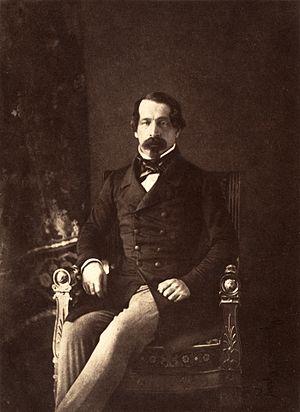
Le coup d'État du 2 décembre 1851 est l'acte par lequel, en violation de la légitimité constitutionnelle, Louis-Napoléon Bonaparte, président de la République française depuis trois ans, conserve le pouvoir à quelques mois de la fin de son mandat alors que la Constitution de la Deuxième République lui interdisait de se représenter.
La franc-maçonnerie sous le Second Empire connaît une mise sous tutelle du pouvoir de Napoléon III. Le Second Empire assimile la franc-maçonnerie et les francs-maçons en général à une menace et vise soit à la contrôler soit à la faire disparaître. Refusant de se soumettre à un pouvoir impérial, des francs-maçons font le choix de l'exil et s'embarquent pour l'Angleterre. Pour subsister, le Grand Orient de France, principale puissance maçonnique, et la franc-maçonnerie française en général, comme elles l'avaient fait lors des périodes révolutionnaires ou de celle du Premier Empire, se doit d'accepter de grandes concessions. Pour éviter la dissolution, elle opte pour la solution des « princes protecteurs » chargés d'en prendre la grande maîtrise. La période autoritaire voit l'interdiction des débats politiques, un effacement et une réduction des loges, souvent absentes des provinces, soumises à une faiblesse des effectifs, avant de connaître de nouvelles dynamiques et un nouvel essor lors de la période libérale du Second Empire. Durant la guerre de 1870, les obédiences ne soutiennent pas la politique impériale et sont plutôt pacifiste.
Charles-Louis-Napoléon Bonaparte, dit Louis-Napoléon Bonaparte, né le 20 avril 1808 à Paris et mort le 9 janvier 1873 à Chislehurst, est un monarque et un homme d'État français. Il est à la fois l'unique président de la Deuxième République, le premier chef d'État français élu au suffrage universel masculin, le 10 décembre 1848, le premier président de la République française, et après la proclamation de l'Empire le 2 décembre 1852, le dernier monarque du pays sous le nom de Napoléon III, empereur des Français.
Léopold Iᵉʳ, connu auparavant sous le nom de Léopold Georges Chrétien Frédéric de Saxe-Cobourg-Saalfeld, né à Cobourg, le 16 décembre 1790 et mort le 10 décembre 1865 au château de Laeken, est un prince allemand de la maison de Saxe-Cobourg et Gotha devenu le premier roi des Belges en 1831 et le fondateur de la dynastie régnant sur la Belgique. Il est également l'ancêtre de l'actuel grand-duc de Luxembourg, du prétendant au trône d'Italie, ainsi que du prince Napoléon. Il règne sous le nom de Léopold, roi des Belges, prince de Saxe-Cobourg et Gotha, duc en Saxe.